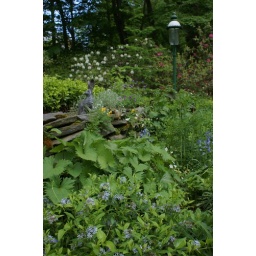
Amsonia against a stacked rock wall